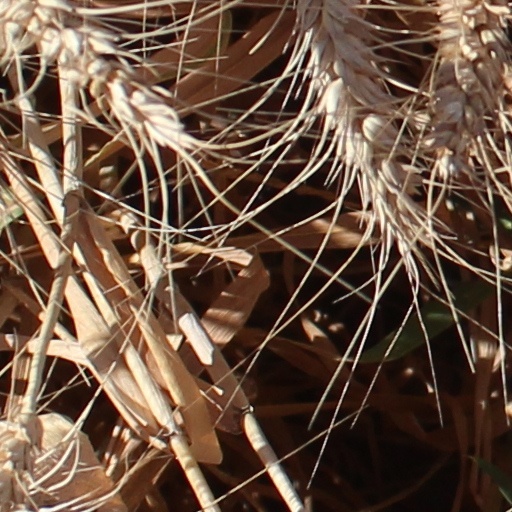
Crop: wheat